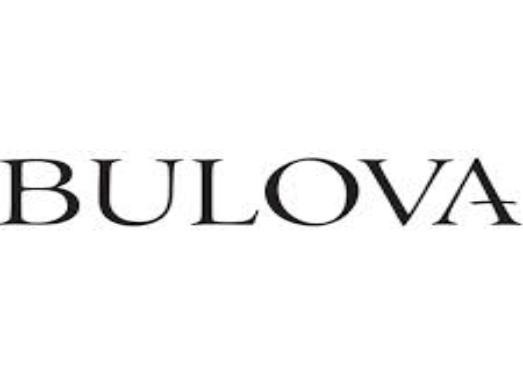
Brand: Bulova
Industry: Clothes